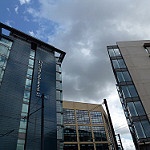
Label: buildings